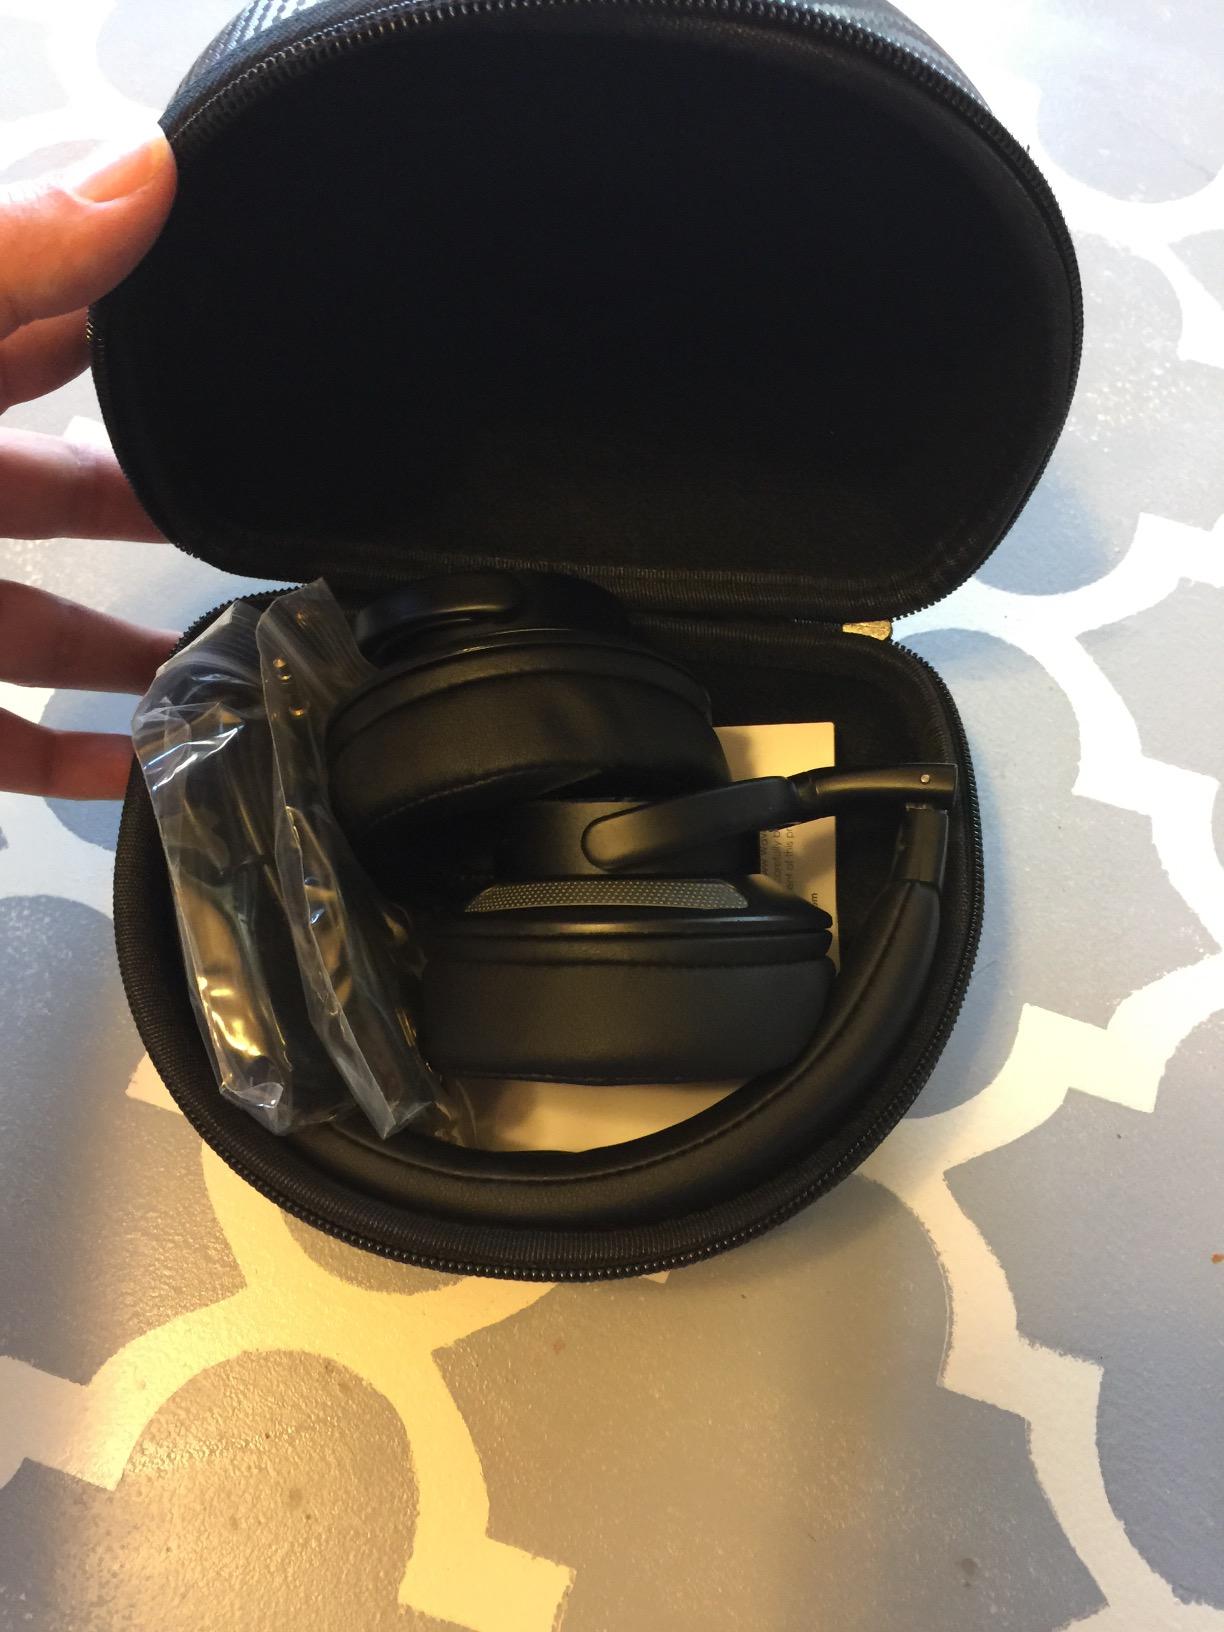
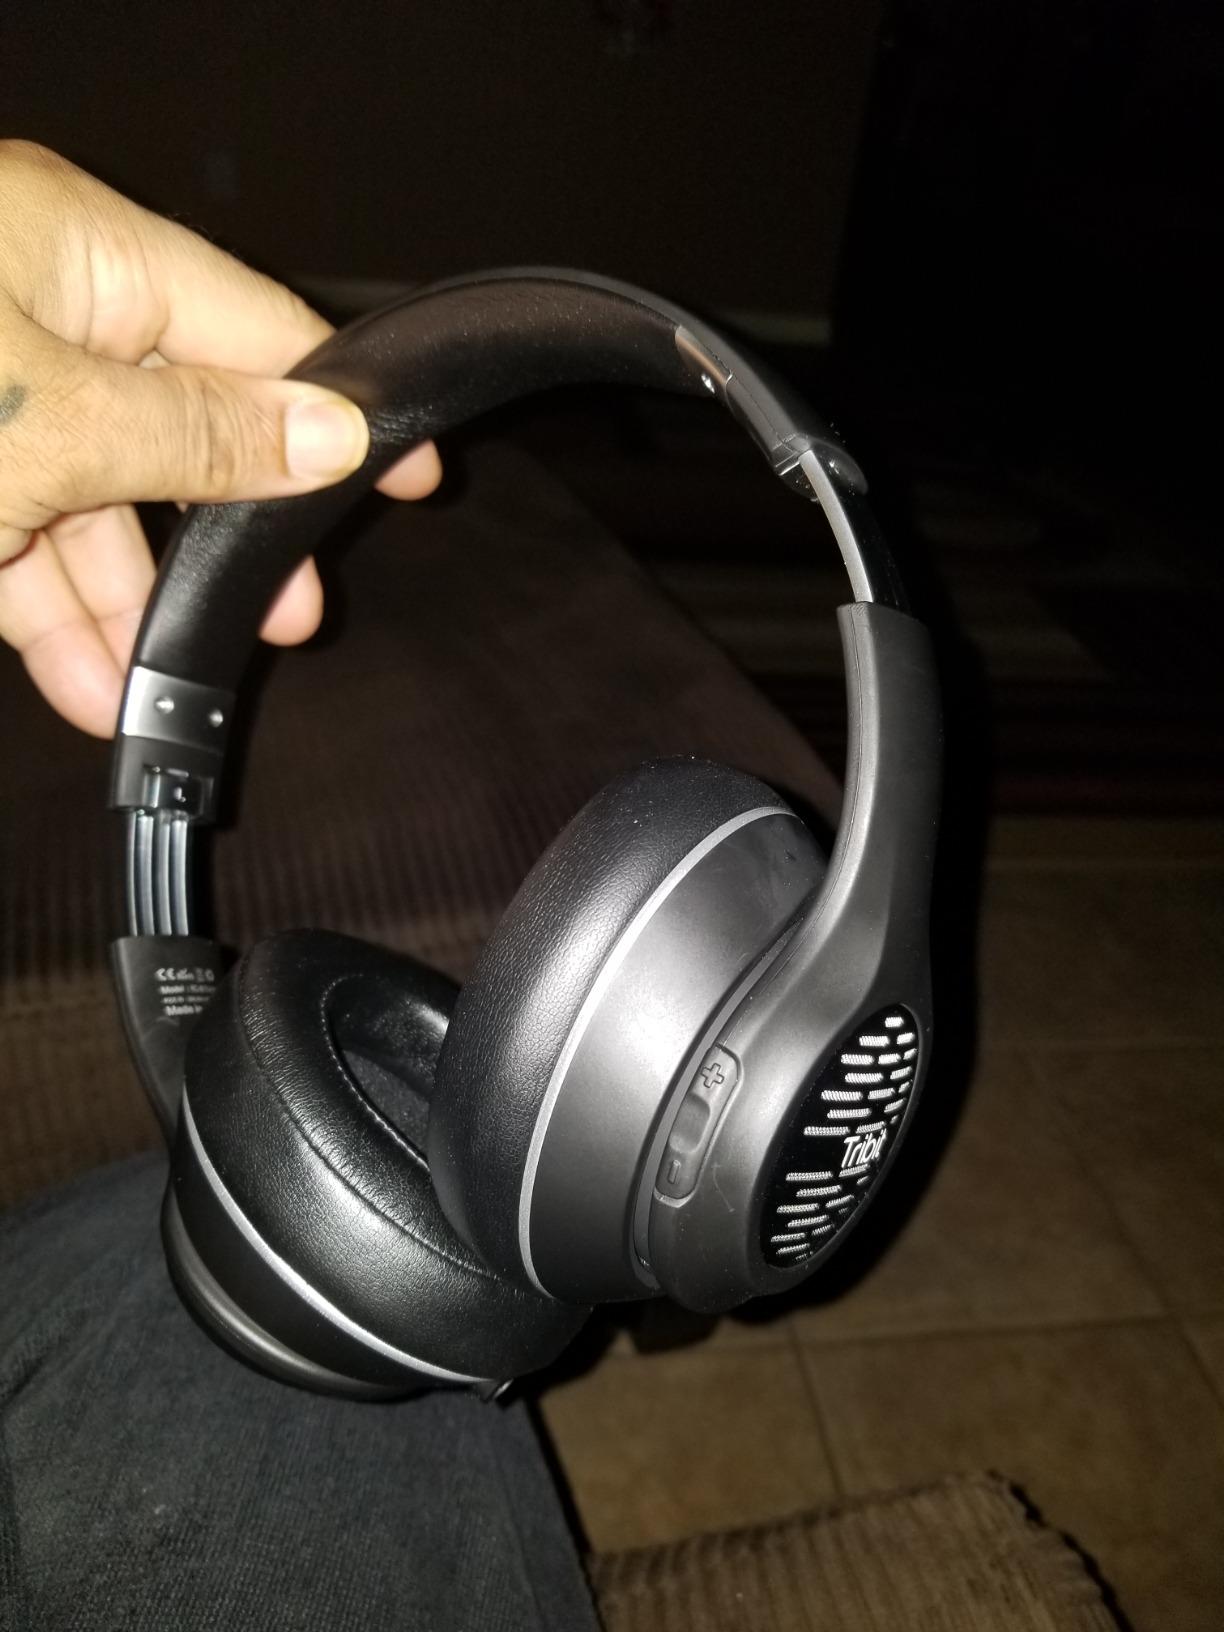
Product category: headphones
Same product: no